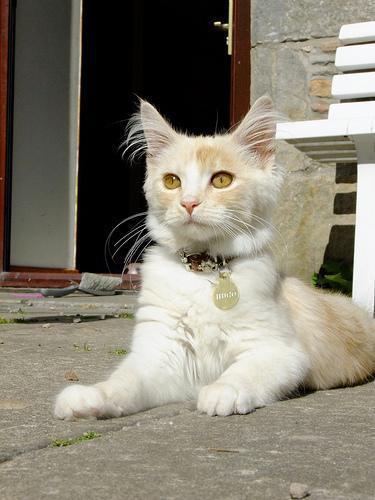
Maine Coon